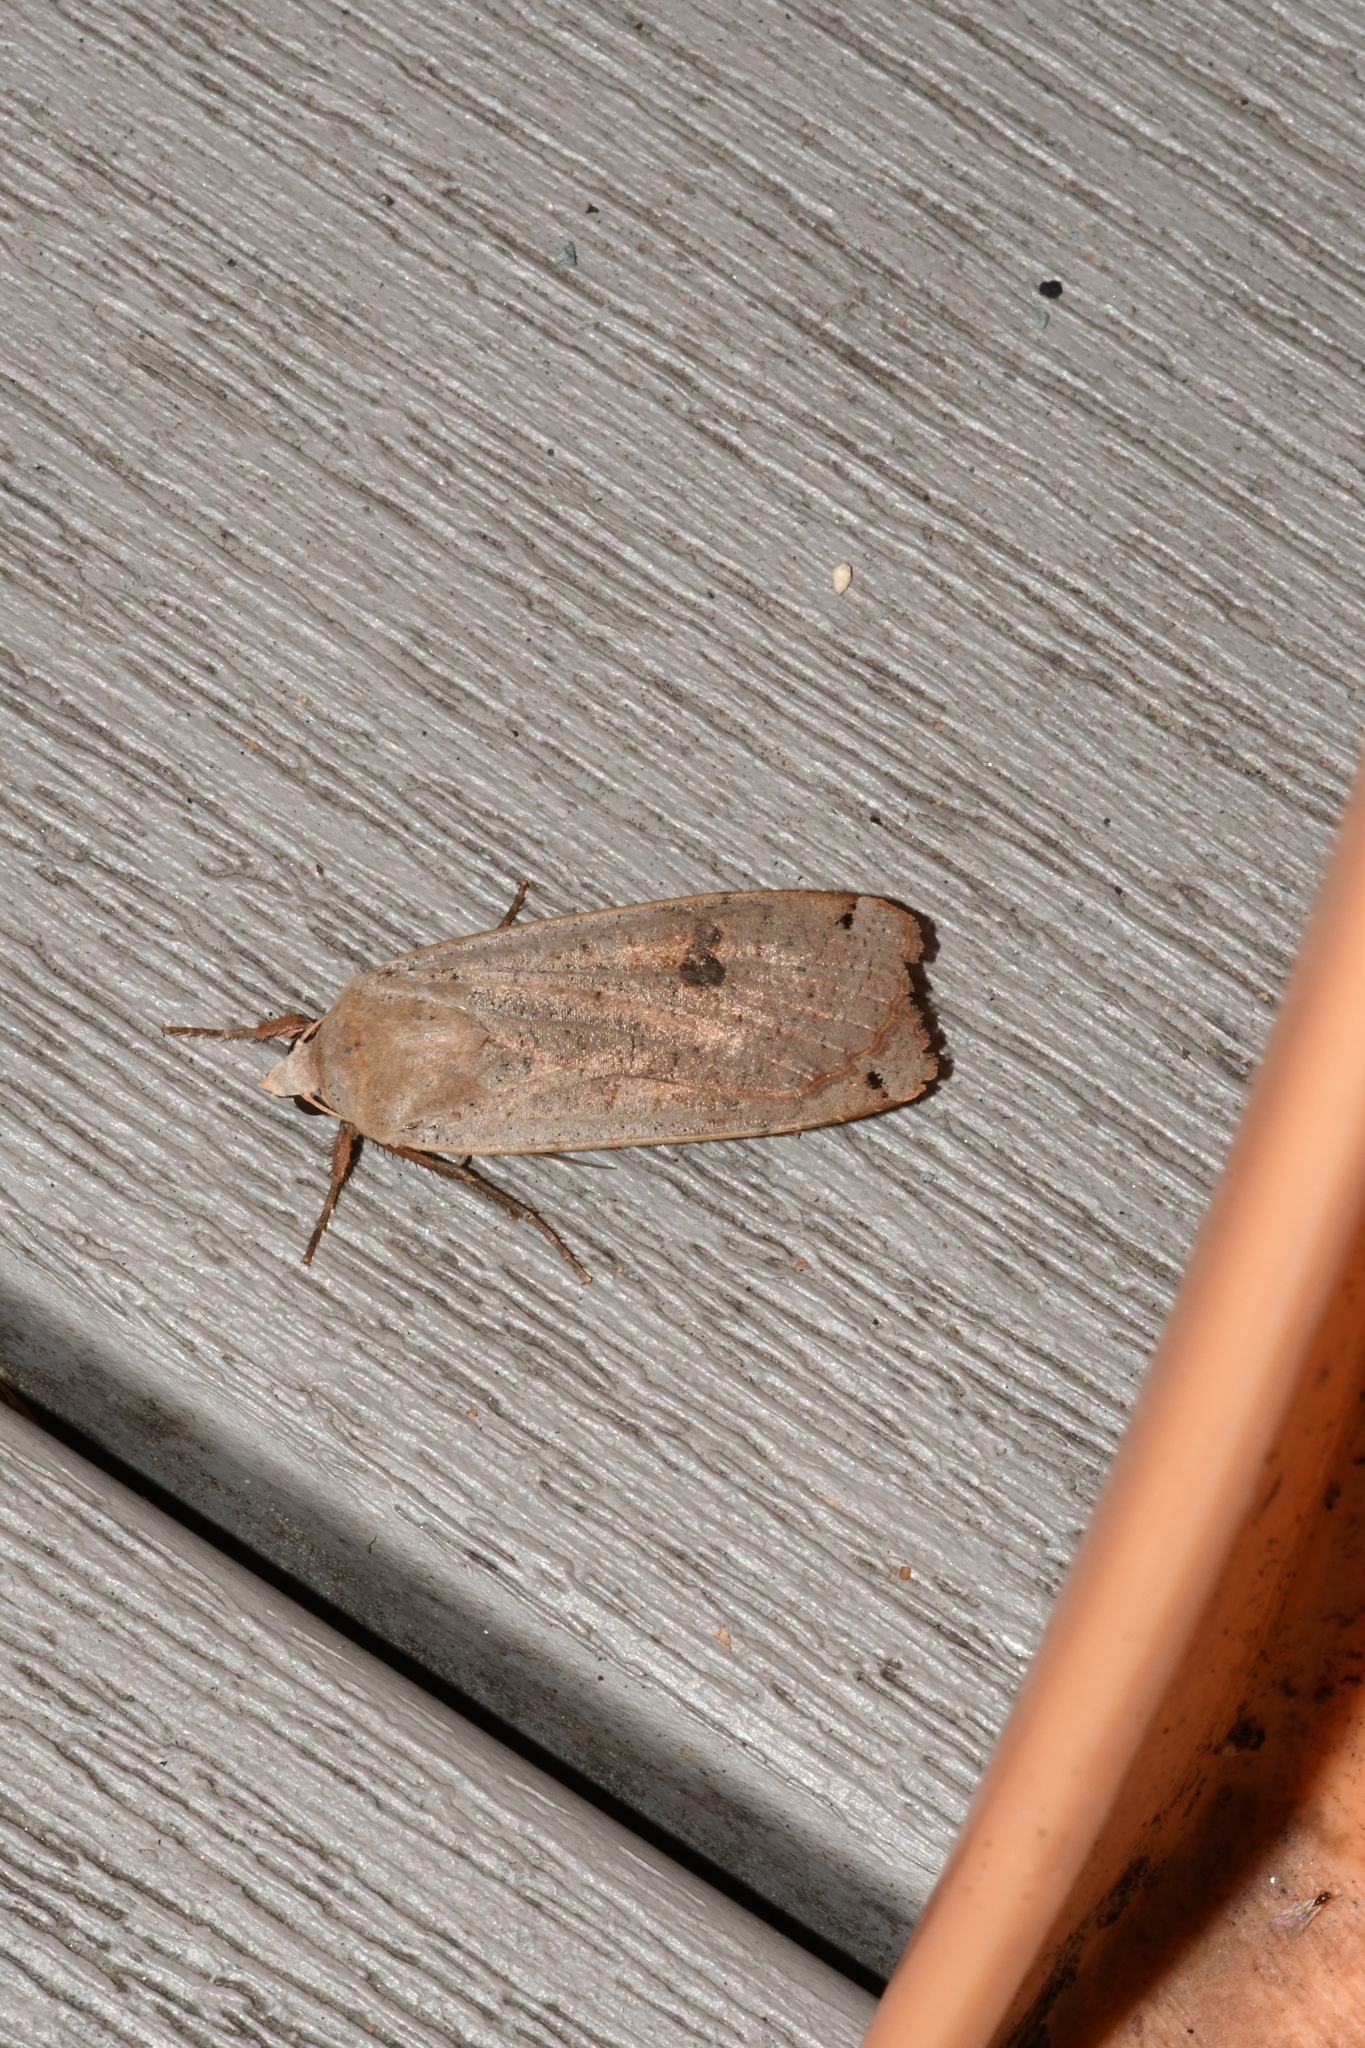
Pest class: cutworms